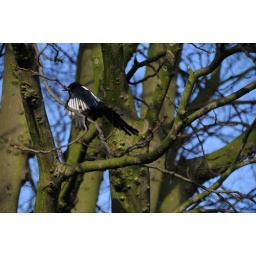
bird in green tree